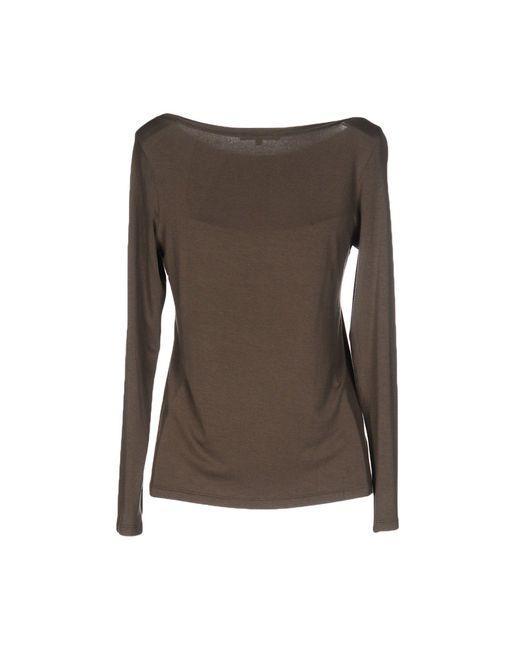
Langärmelige braune Bluse aus dünnem Material